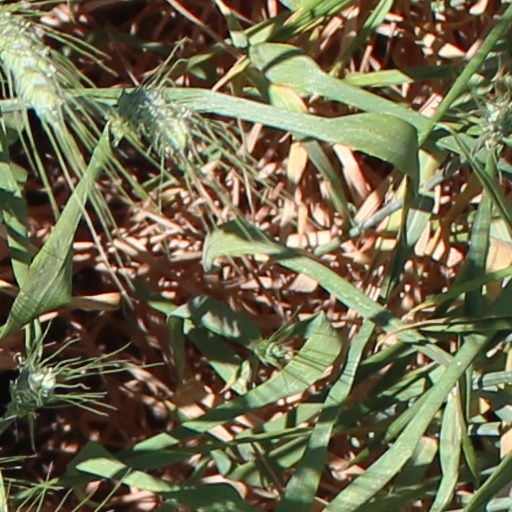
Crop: wheat